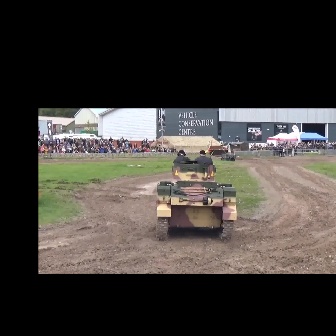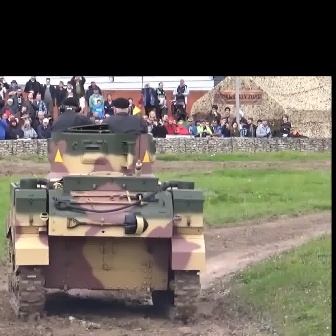
  Please identify the target specified by the bounding box [155,159,236,240] in the first image and locate it in the second image. Return the coordinates in [x_min,y_min,x_max,y_max] format.
Answer: [4,122,203,321]